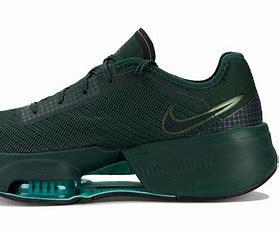
Brand: Nike
Model: Air Zoom Superrep 3